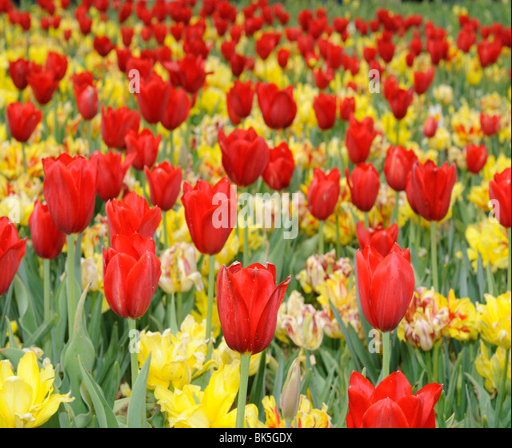
flower bed of red and yellow tulips